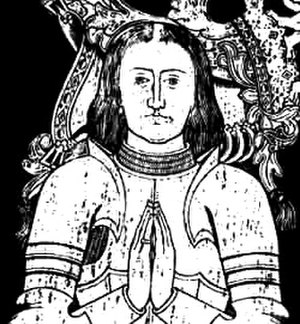
Edmund Tudor, 1. jarl af Richmond
Afbildning af Edmund Tudor på hans gravsten
Edmund Tudor var far til kong Henrik 7. af England, som var en central person i Rosekrigene. Edmund var også en del af denne krig, men spillede en mindre rolle end sønnen.